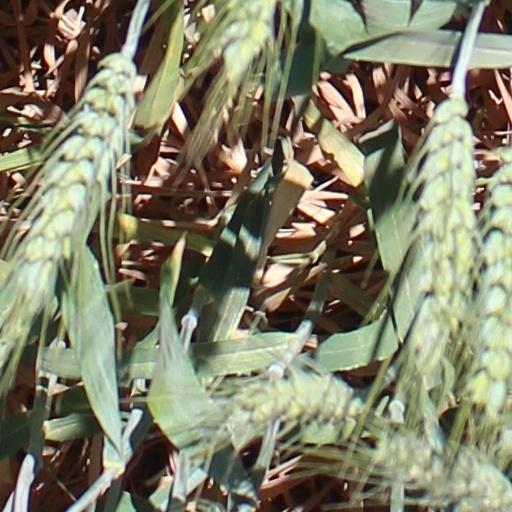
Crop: wheat